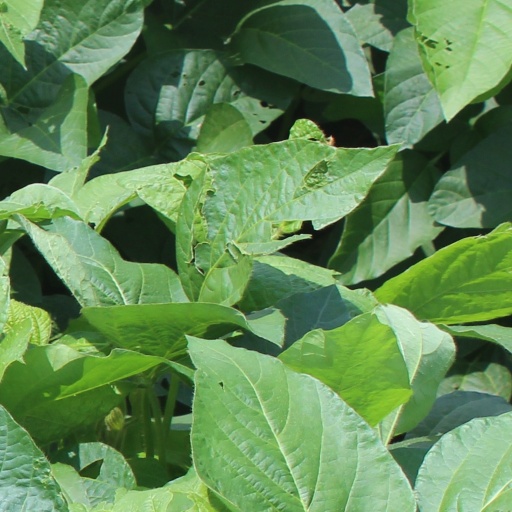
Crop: soybean